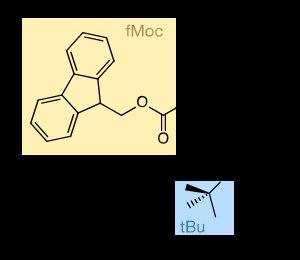
En chimie organique, la synthèse peptidique est la production de peptides, des composés organiques, dans lesquels des acides aminés sont liés par l'intermédiaire de liaisons amide, qui dans ce cas prennent le nom de liaisons peptidiques. Le processus biologique de la production de peptides longs est connu comme la biosynthèse des protéines.